Kitty Clive

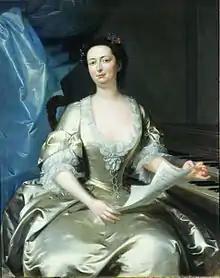

Catherine Clive (née Raftor; 5 November 1711 – 6 December 1785) Catherine ‘Kitty’ Clive (1711–1785, active 1728–1769) was a first songster and star comedienne of British playhouse entertainment. Clive led and created new forms of English musical theatre. She was celebrated both in high-style parts – singing, for instance, Handel’s music for her in "Messiah", "Samson", and "The Way of the World" – and in low-style ballad opera roles. Her likeness was printed and traded in unprecedented volume. She championed women’s rights throughout her career.